Vanguard International Semiconductor Corporation

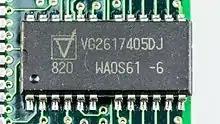
EDO RAM by Vanguard

Vanguard International Semiconductor Corporation (VIS) is a Taiwanese specialized IC foundry service provider, founded in December 1994 in Hsinchu Science Park by Morris Chang. In March 1998, VIS became a listed company on the Taiwan Over-The-Counter Stock-Exchange (OTC) with the main shareholders TSMC, National Development Fund, Executive Yuan and other institutional investors.